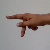
The image shows a hand gesture representing the letter 'P' in Indian Sign Language.